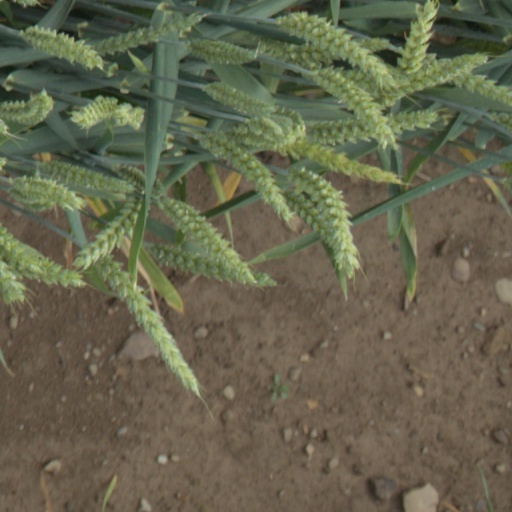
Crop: wheat